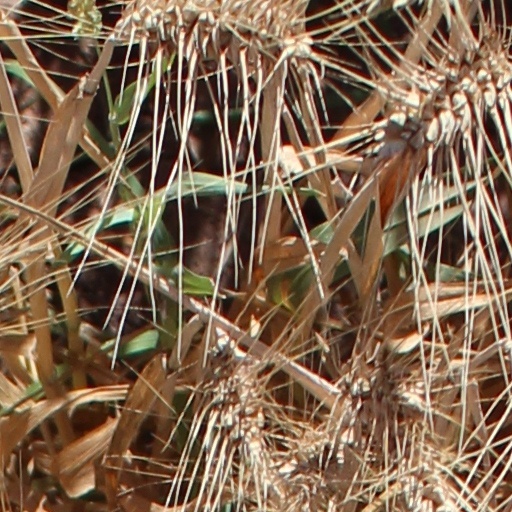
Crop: wheat